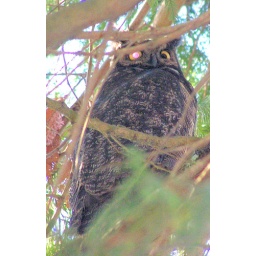
My partner saw this guy just sitting in a tree above the back entrance to Leyland Park.